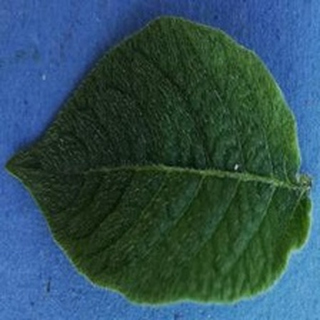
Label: healthy_potato